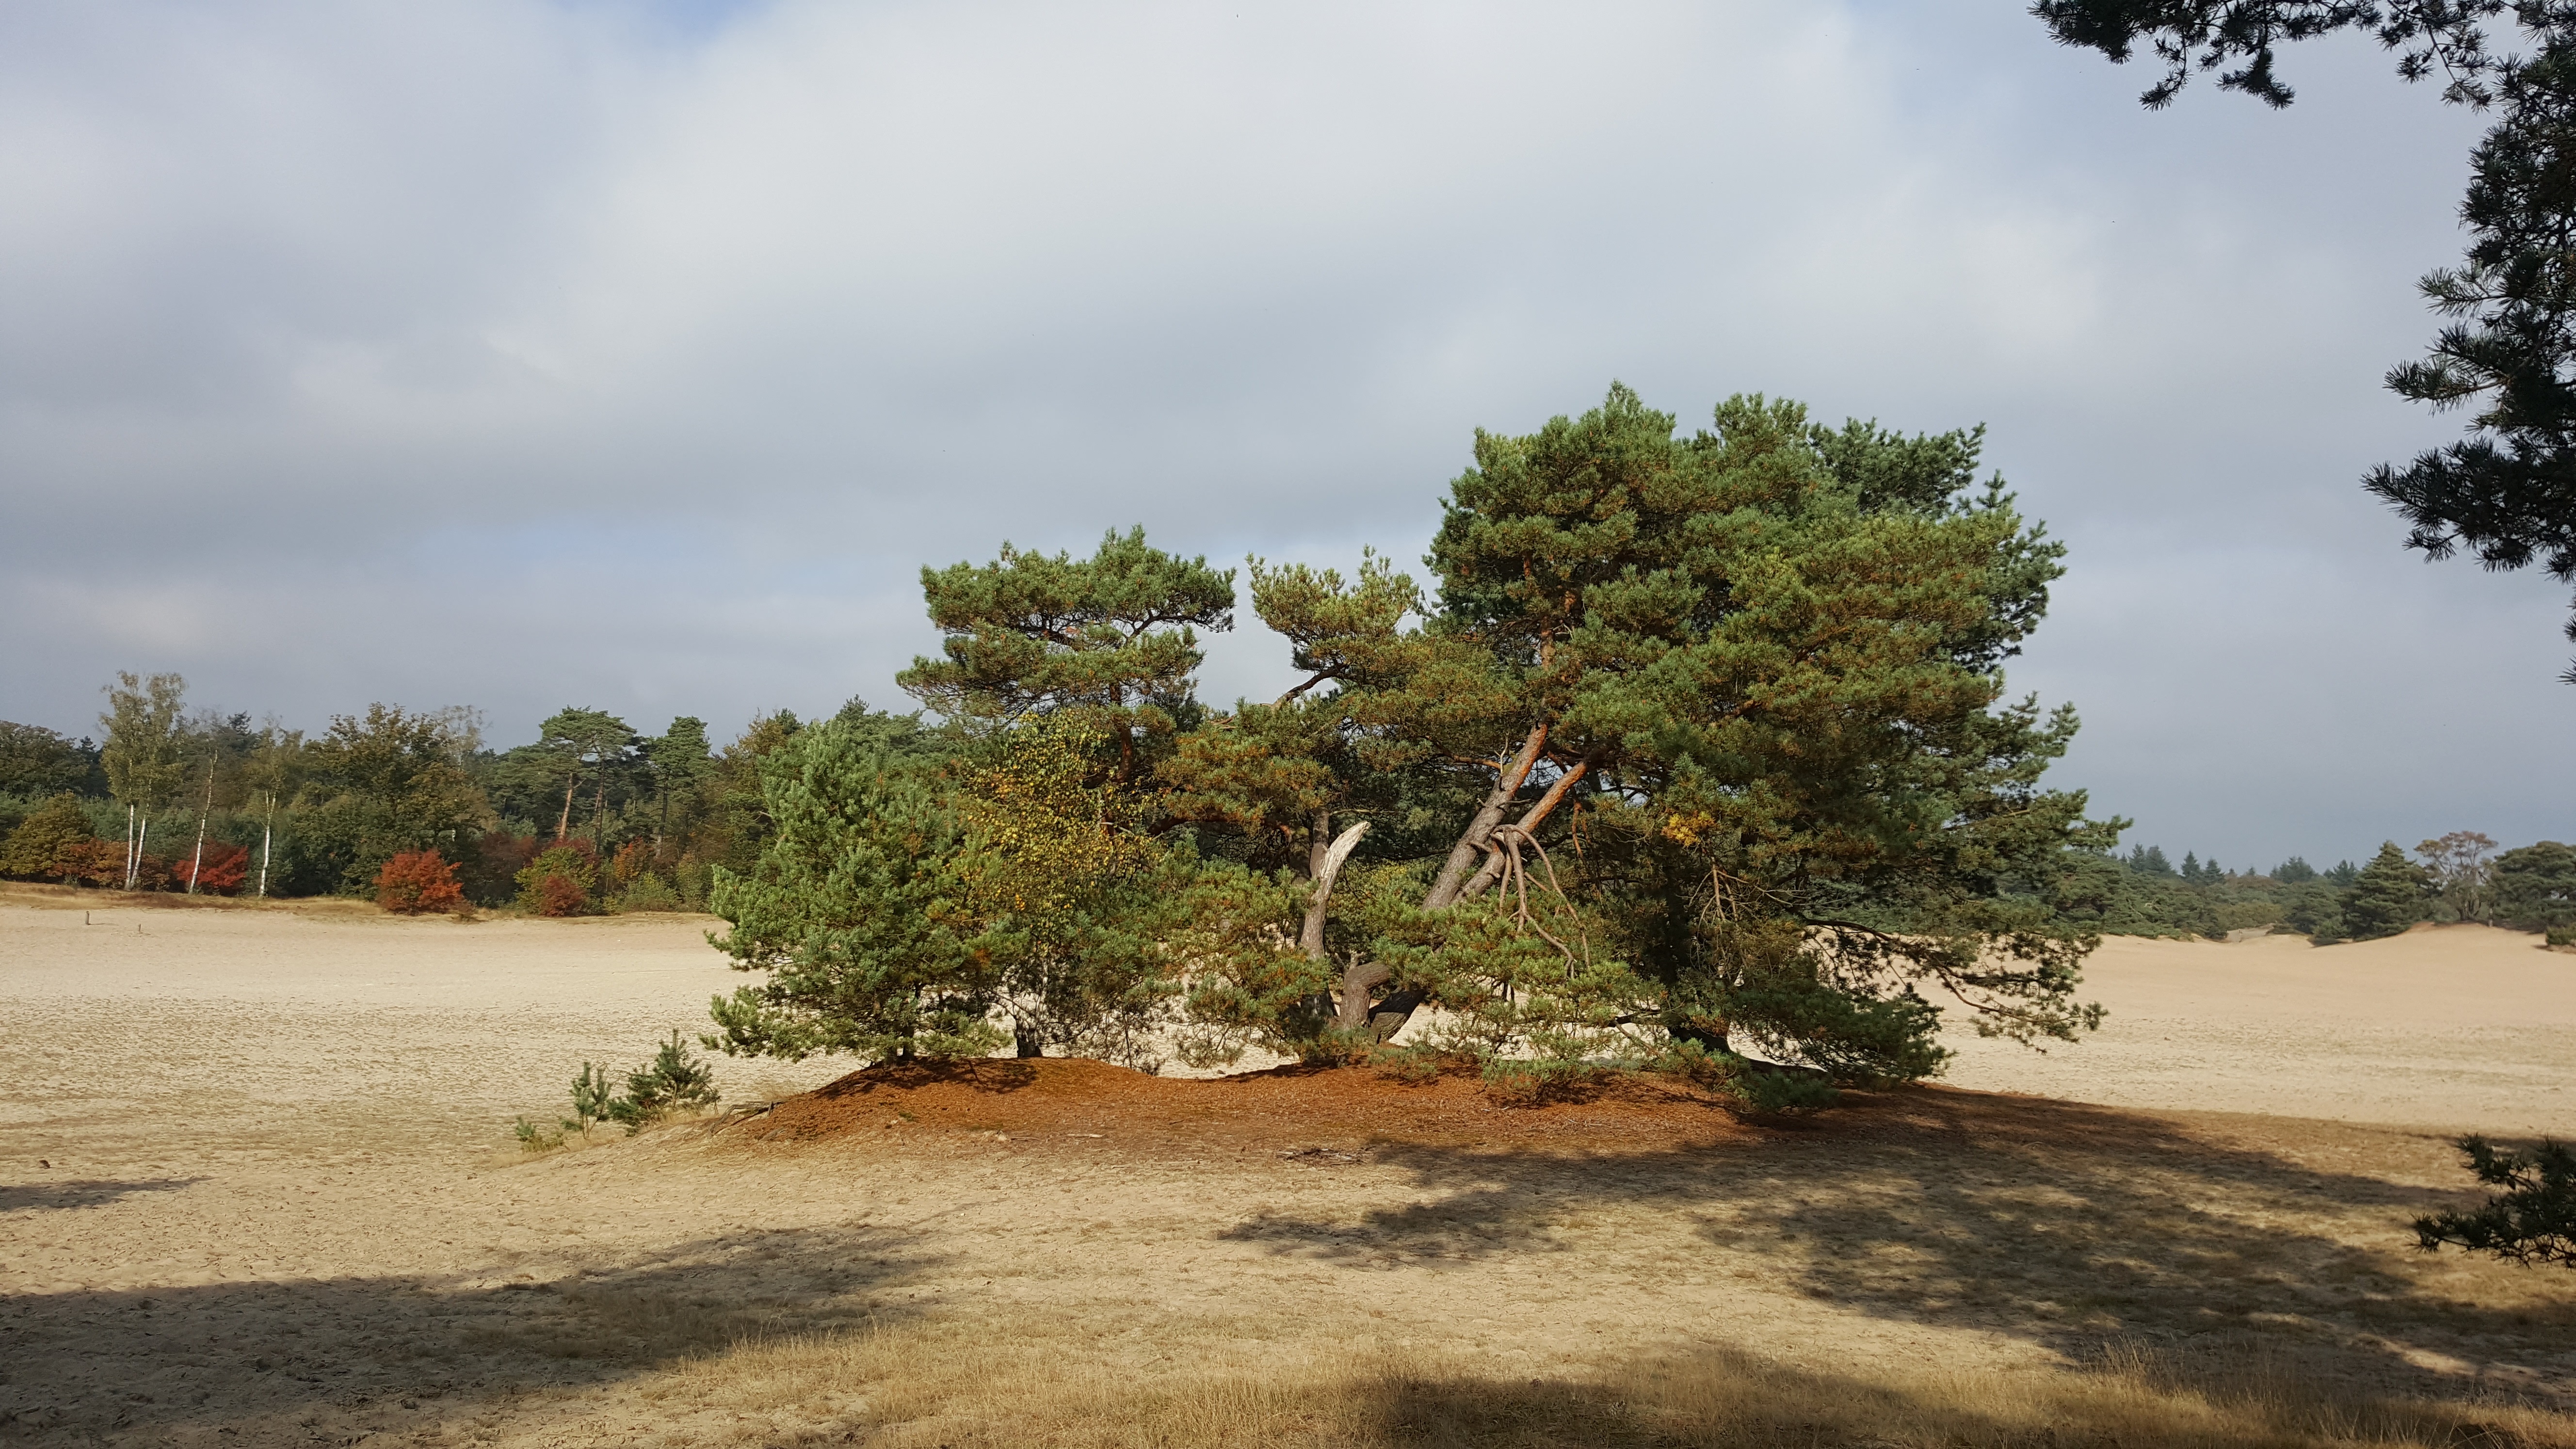
beach, landscape, tree, nature, sand, plant, dune, soil, savanna, plants, netherlands, habitat, marram grass, dutch landscape, soester dunes, rural area, natural environment, woody plant, arecales